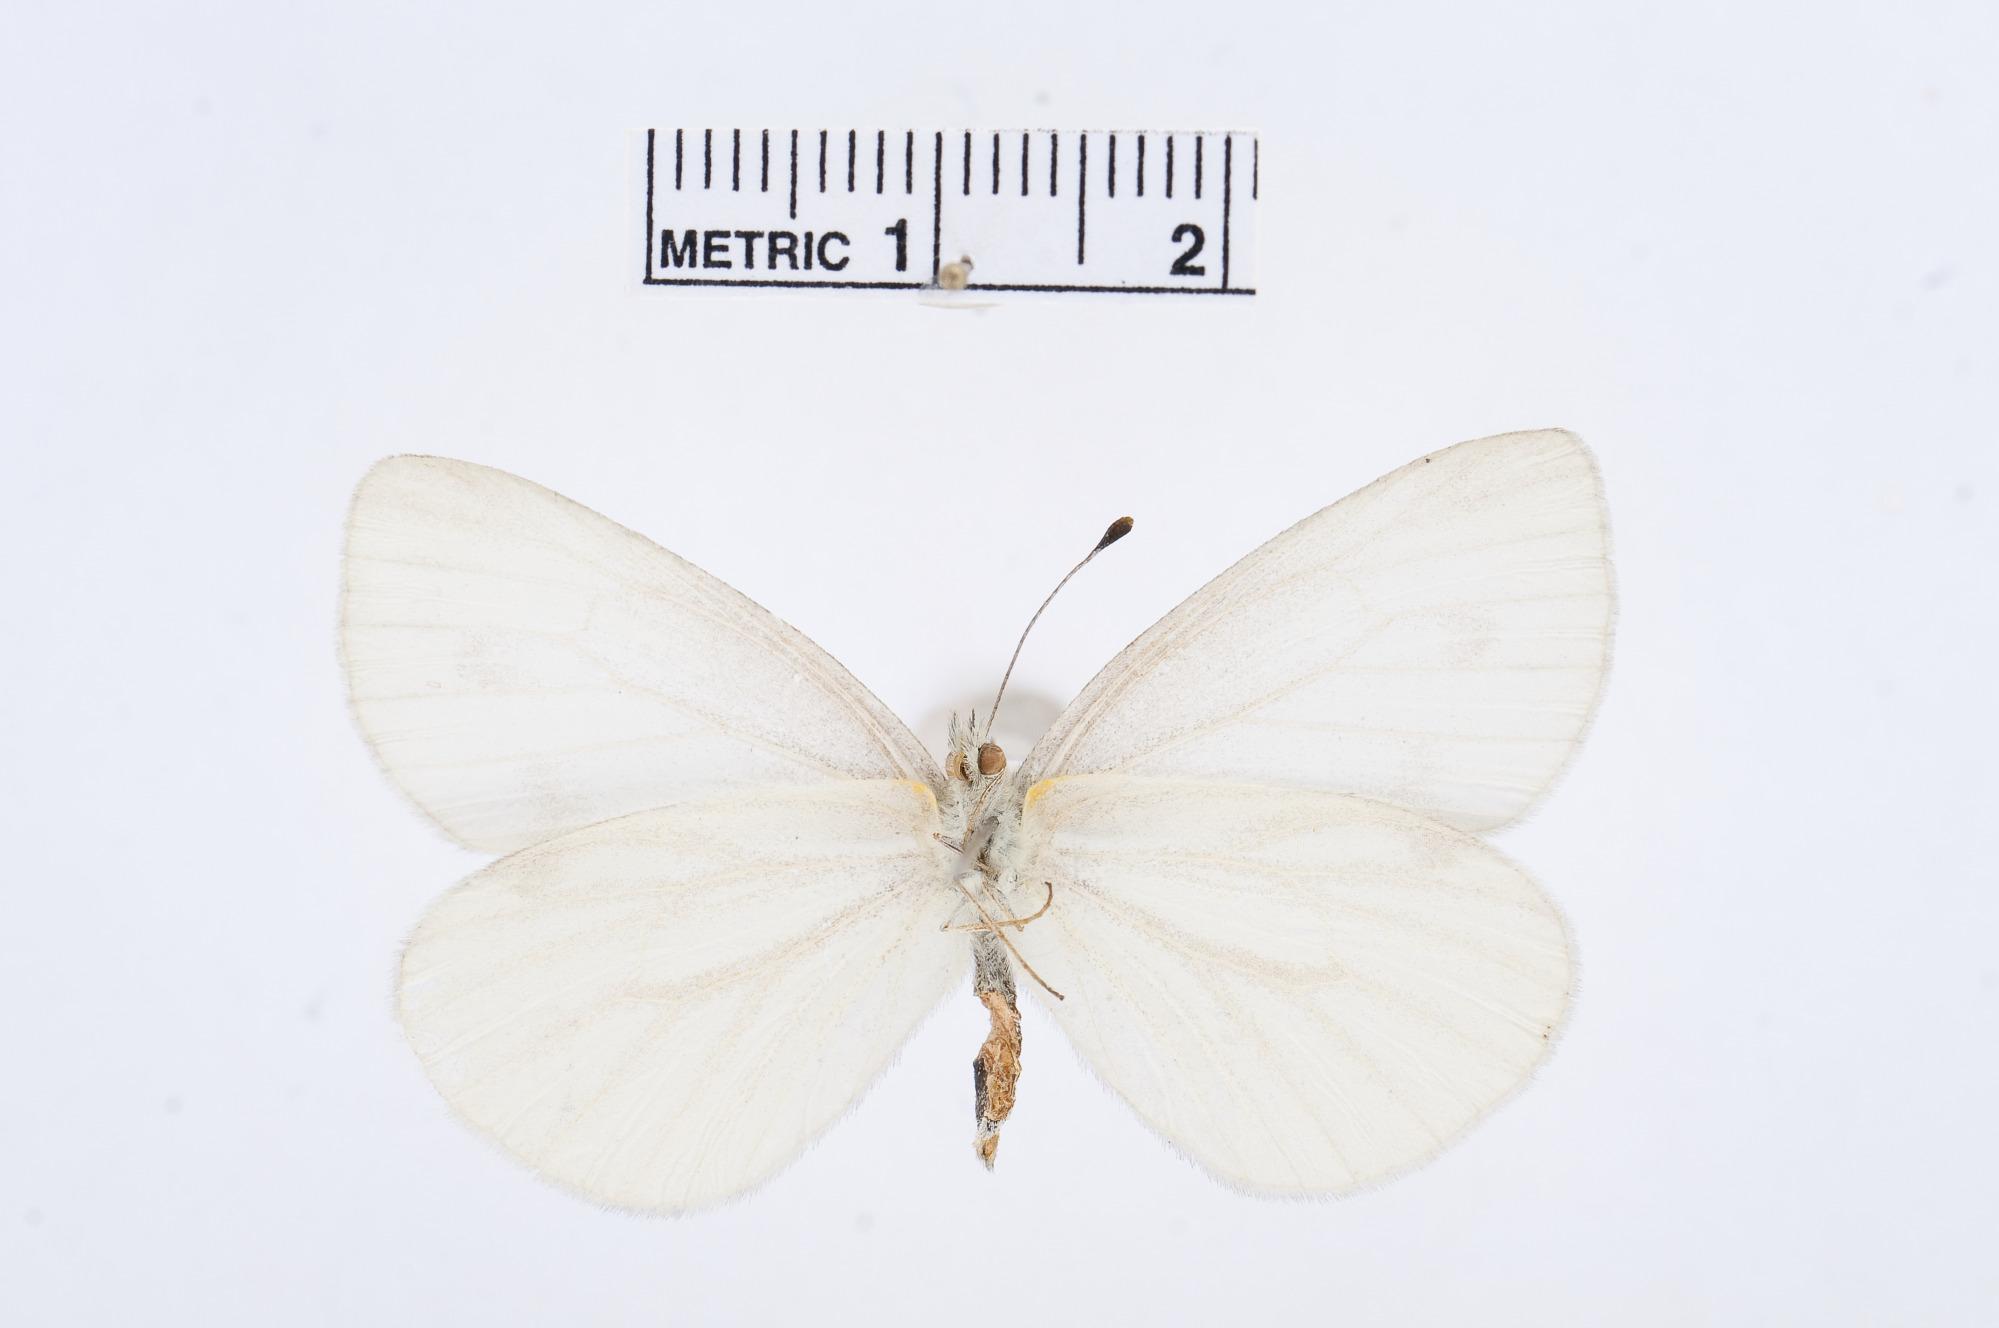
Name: Pieris virginiensis
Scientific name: Pieris virginiensis
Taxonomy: Animalia, Arthropoda, Hexapoda, Insecta, Lepidoptera, Pieridae, Pierinae